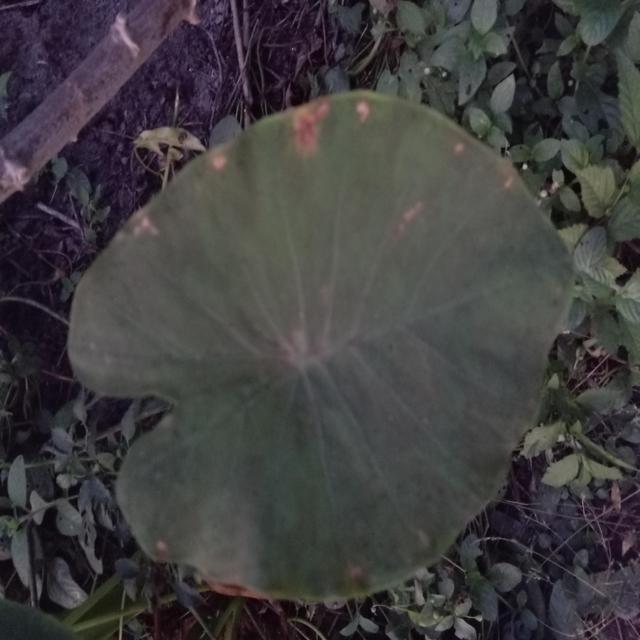
Label: Mid_Blight